1999 Australian republic referendum

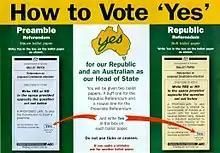
How-to-vote card for the "Yes" side.

The "Yes" campaign was headed by Malcolm Turnbull. It was notable for unlikely alliances between traditional opponentsfor example, former Labor Prime Minister Gough Whitlam and former Liberal Prime Minister Malcolm Fraser gave joint statements. Many other prominent Australians also endorsed the "Yes" vote, which led to claims that the movement was "elitist" in sentiment and supported by politicians rather than the public at large. Viewing the case for a republic as fairly self-evident and broadly supported by the Australian populace, their advertising concentrated mainly on the positive symbolism of the republican case. The "Yes" campaign was also viewed as having the support of the popular Australian media by British politician and journalist Bill Deedes who said in "The Daily Telegraph" in 1999: "I have rarely attended elections in any country, certainly not a democratic one, in which the newspapers have displayed more shameless bias. One and all, they determined that Australians should have a republic and they used every device towards that end".